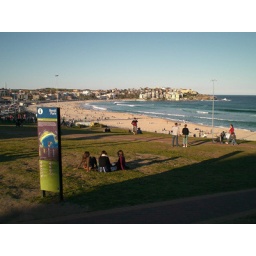
first time swimming in the sea since one year, mmhhhhh. salty skin, sand and waves .....